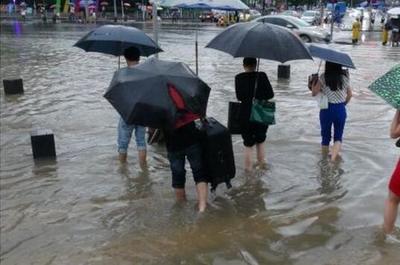
Weather: rain or strom